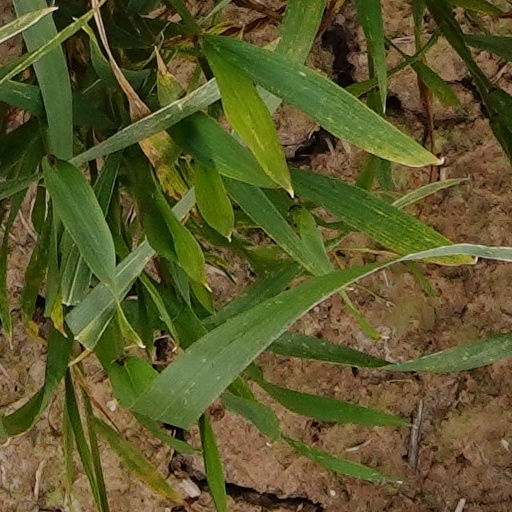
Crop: wheat